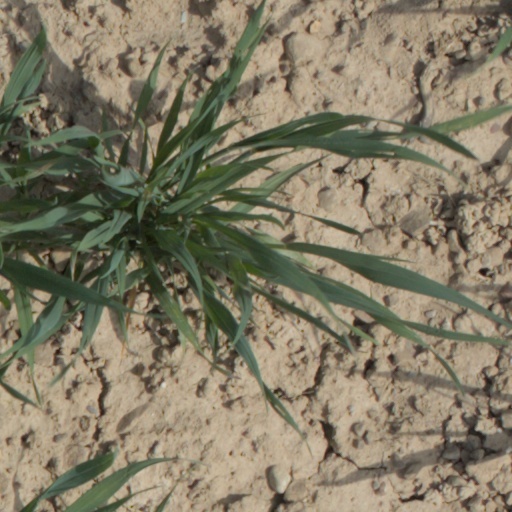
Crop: wheat